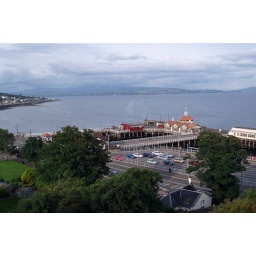
Victorian pier at Dunoon from the hill and viewpoint in the castle gardens